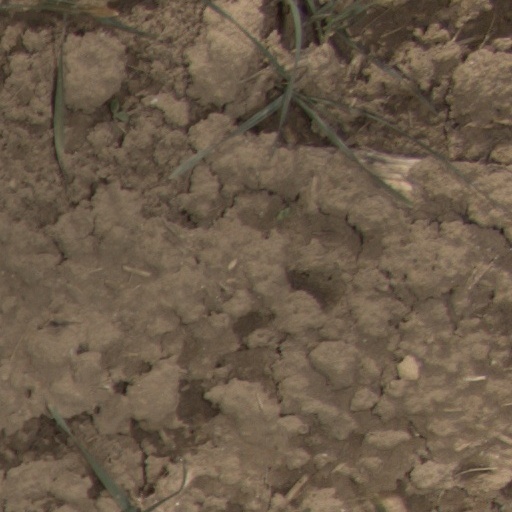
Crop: wheat